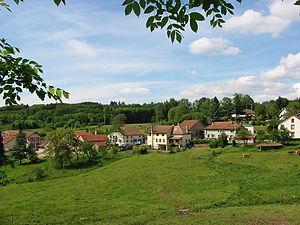
Le Vermont est une commune française située dans le département des Vosges, en région Grand Est.